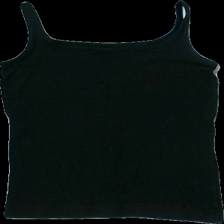
View: front
Type: Tank top
Category: Children
Brand: Skill
Colors: Black
Material: 100% cotton
Cut: Regular
Size: 146
Season: Summer
Holes: Major
Damage: hål
Damage location: bottom center
Damage 2 location: bottom right
Damage 3 location: bottom left
Price range: <50
Recommended usage: Export
Description: svart linne med hål bak